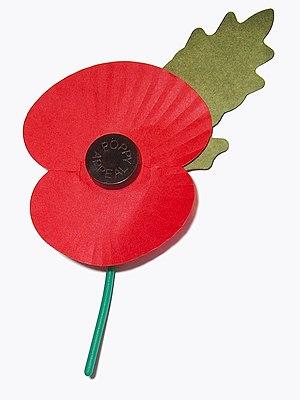
La Campagne du Coquelicot est un appel aux dons lancé chaque année par la Royal British Legion en Grande-Bretagne et dans certains pays du Commonwealth, et visant à soutenir les familles des soldats morts ou blessés au combat. Dans les pays du Commonwealth, la campagne se traduit par le port d'un coquelicot en papier, moyennant un don pour venir en aide aux vétérans et à leur famille.